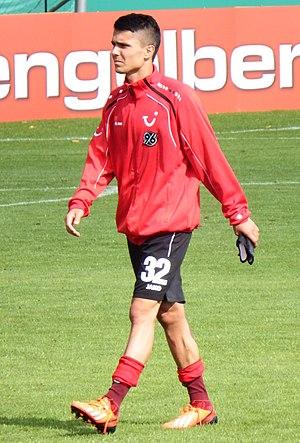
Leonardo Bittencourt, né le 19 décembre 1993 à Leipzig, est un footballeur allemand d'origine brésilienne. Il évolue au poste de milieu offensif au Werder Brême, prêté par TSG Hoffenheim.